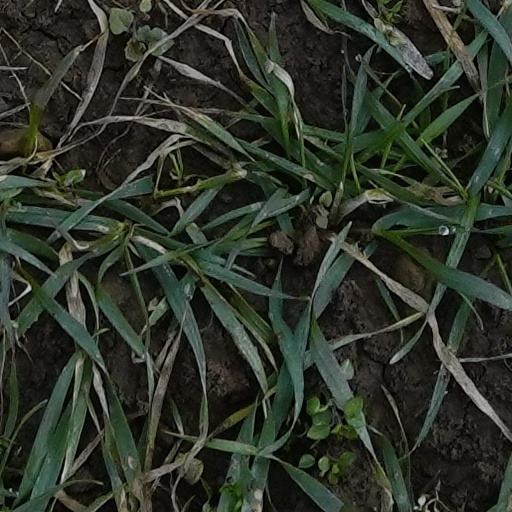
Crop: wheat